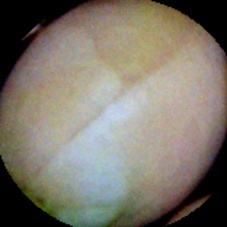
Label: Immature